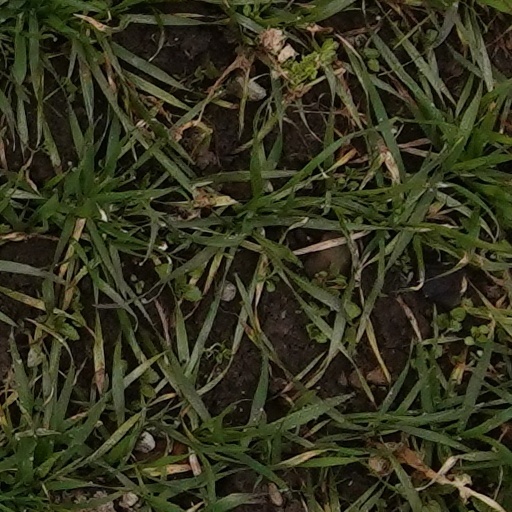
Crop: wheat